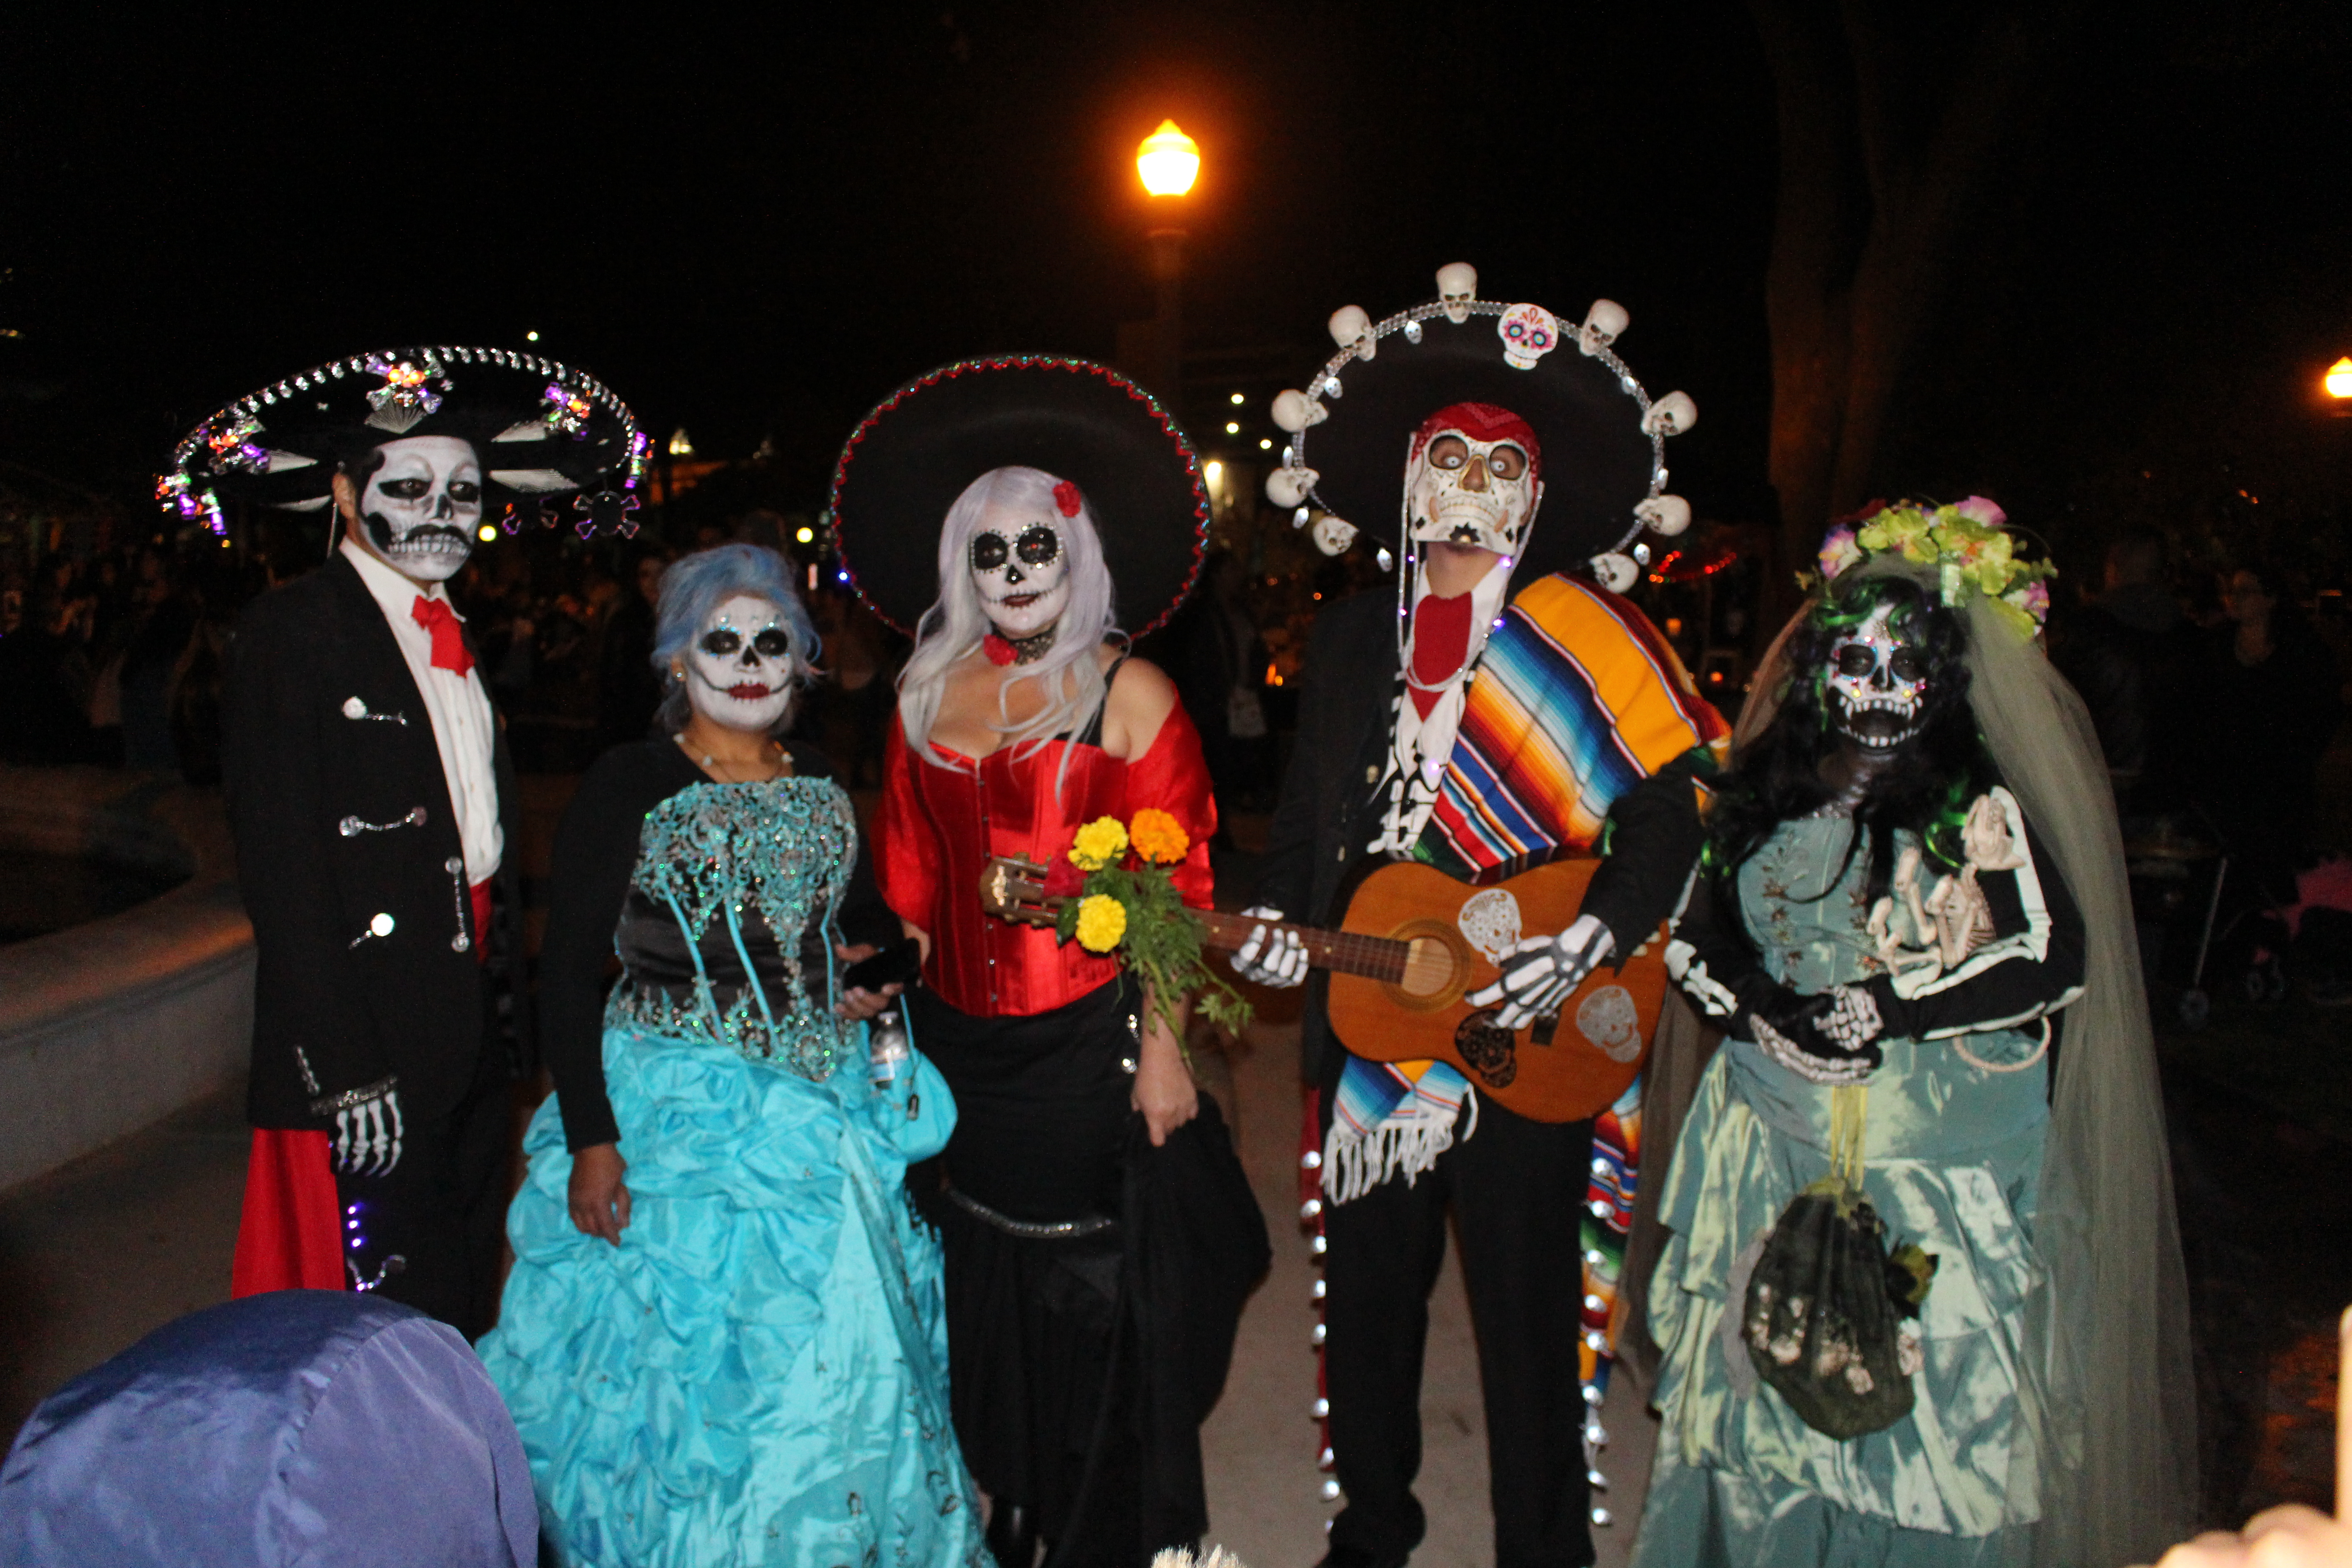
day of the dead, celebration, october, november, holiday, riverside, colorful, halloween, fall, photography, photo, people, inland empire, nighttime, nightlife, event, tradition, costume, fun, carnival, performance, night, festival, product, masque